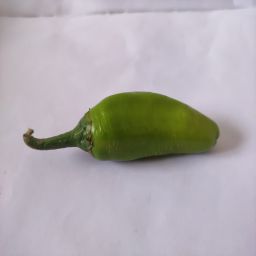
Crop: New Mexico Green Chile
Quality: Unripe